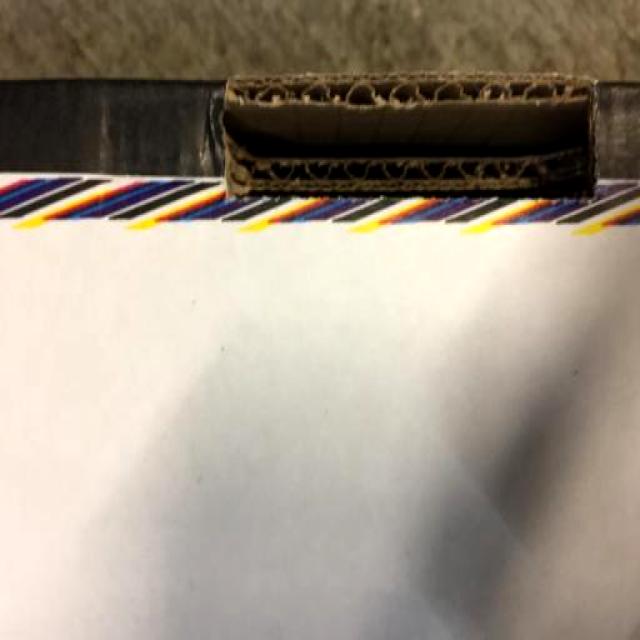
Label: Cardboard